Claudia Florentino

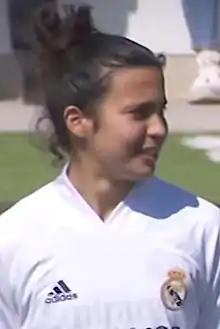

Claudia Florentino Vivó (born 10 March 1998) is a Spanish professional footballer who plays as a centre back for Primera División club Valencia.